John Gnaegy

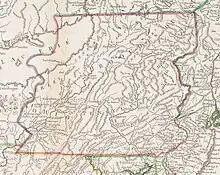
Province of Pennsylvania around 1768

He and his family decided to move to the Province of Pennsylvania and boarded the Francis & Elizabeth arriving in Philadelphia on September 21, 1742. His wife likely died at sea and was buried there. In 1744, he remarried to Magdalena (née Yoder, original spelling being Joder), hailing from Steffisburg. They had ten more children, some very prominent Amish Mennonites.